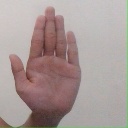
अक्षर: ध